Paštrovići

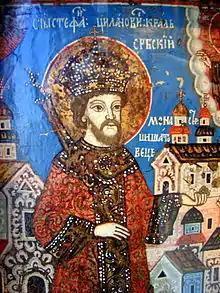
Serb nobleman in Hungarian service, Stefan Štiljanović (fl. 1498–1543), hailed from Paštrovići.

Mayhew and Calić considers them to have been an Albanian tribe, while according to Ćirković, the Paštrovići were Vlachs who had until the middle of the 14th century, been culturally and linguistically Slavicized, a thesis supported by Kaser. According to Vukmanović, the Serbs who settled later took on the name of the Paštrovići clan.